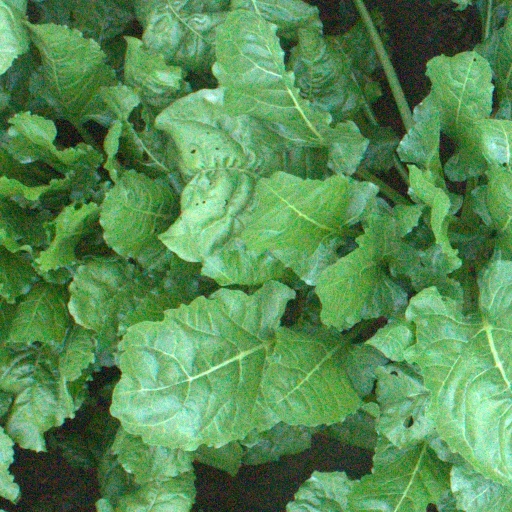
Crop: sugar beet